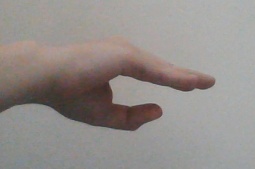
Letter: jeem